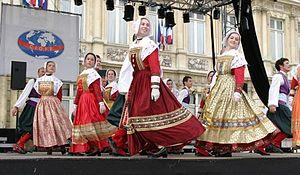
Bleuniadur, ballet de pays de musiques et de danses de Bretagne (Saint-Pol-de-Léon)